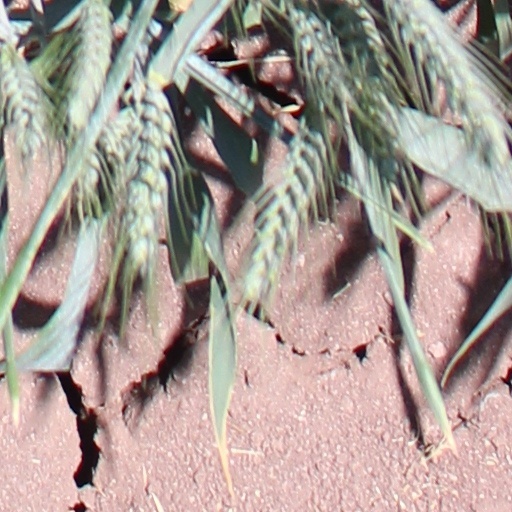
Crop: wheat